Stanley Bruce

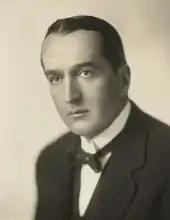
Bruce in the 1910s

Stanley Melbourne Bruce was born on 15 April 1883 in St Kilda, Victoria, a suburb of Melbourne, and was the youngest of five children. He disliked his given name and throughout his life preferred to be known by his initials "S.M.", even among close friends. His wife called him simply "S". When he became prime minister he issued a note to the press asking newspapers to use his initials and not his given name.